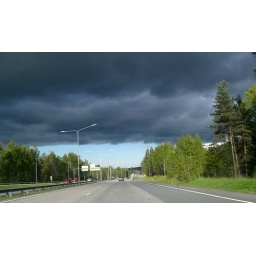
Driving home via road 1 trogh Espoo to Helsinki. There was a thick cloud above giving interesting efect.